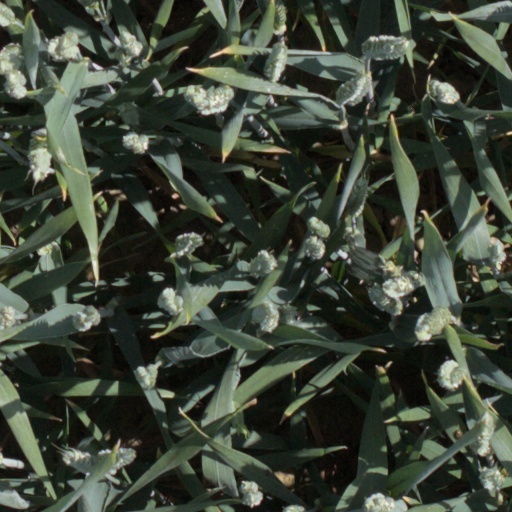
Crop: wheat